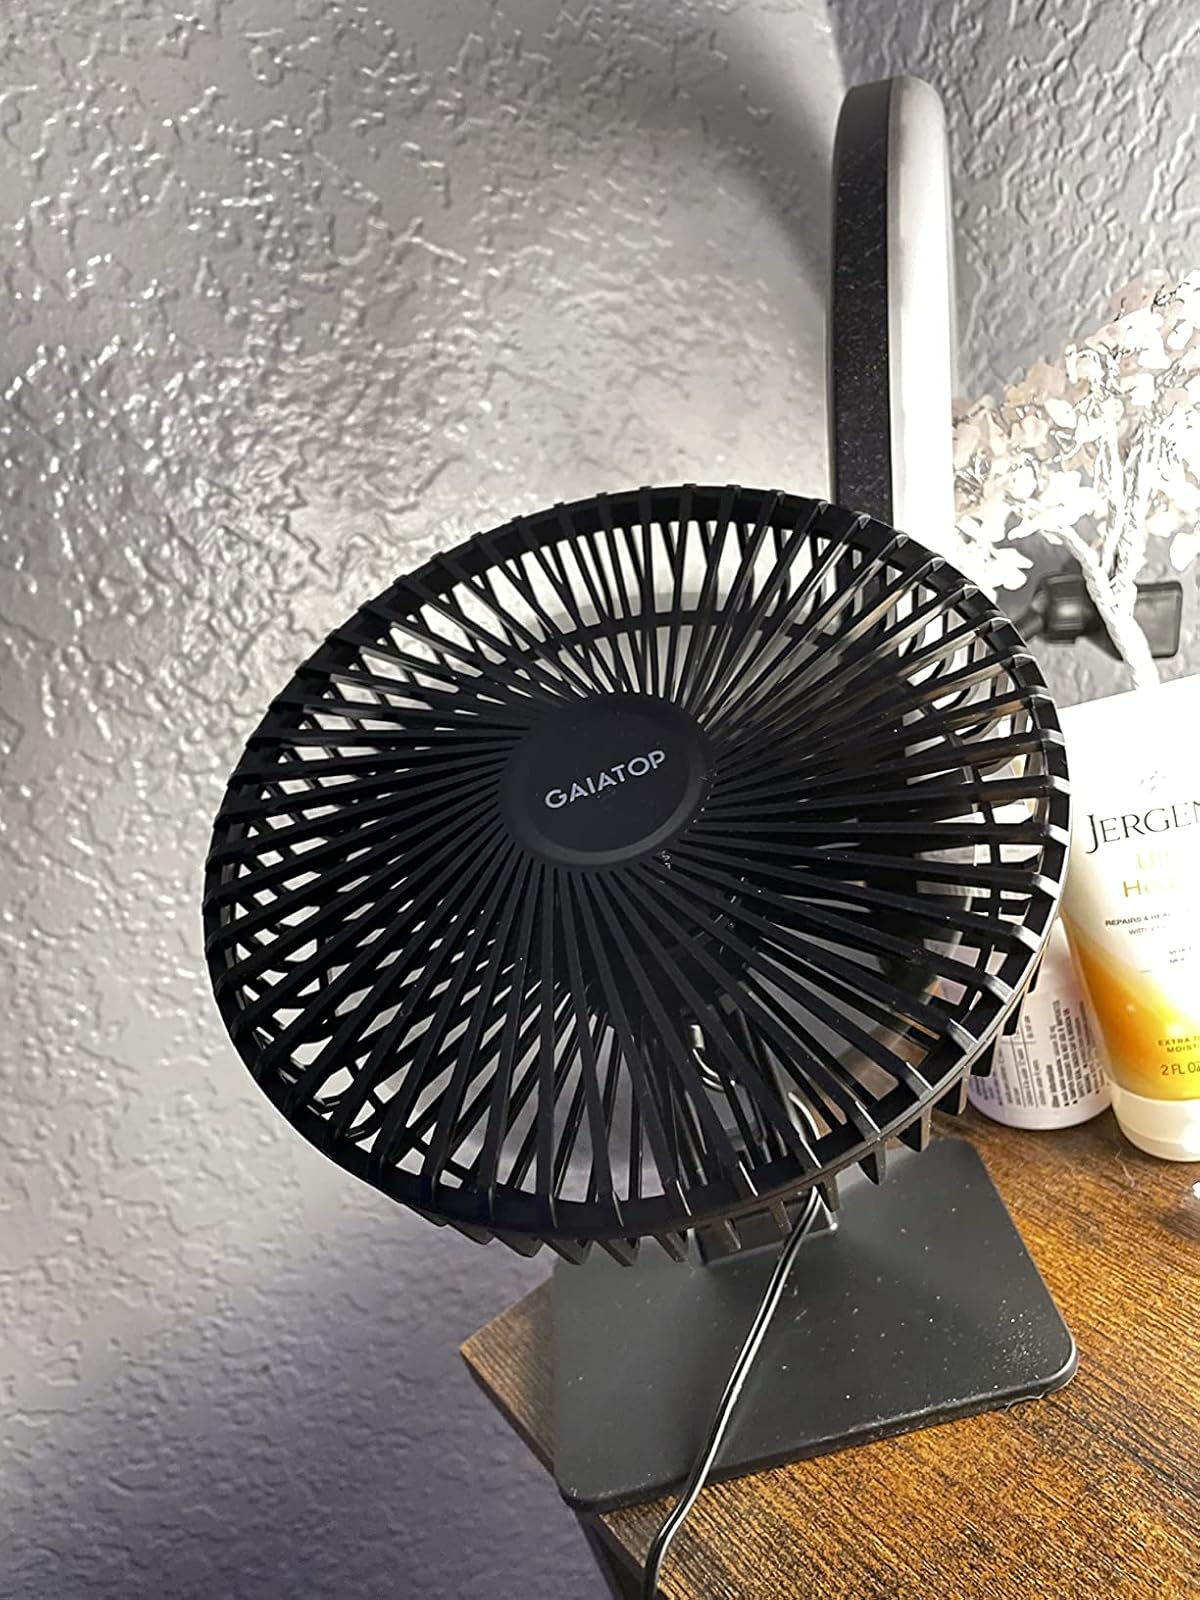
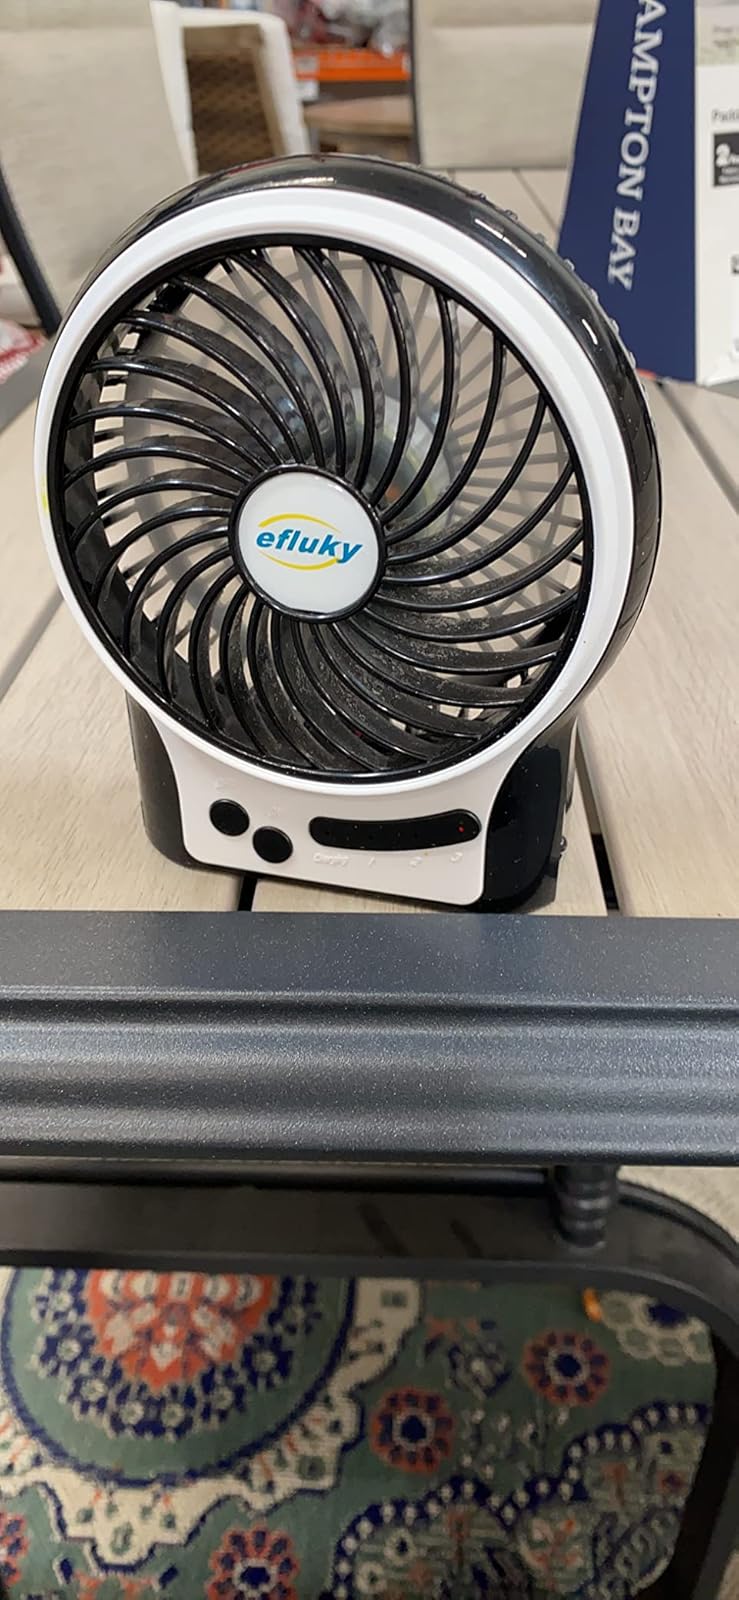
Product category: fan
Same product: no